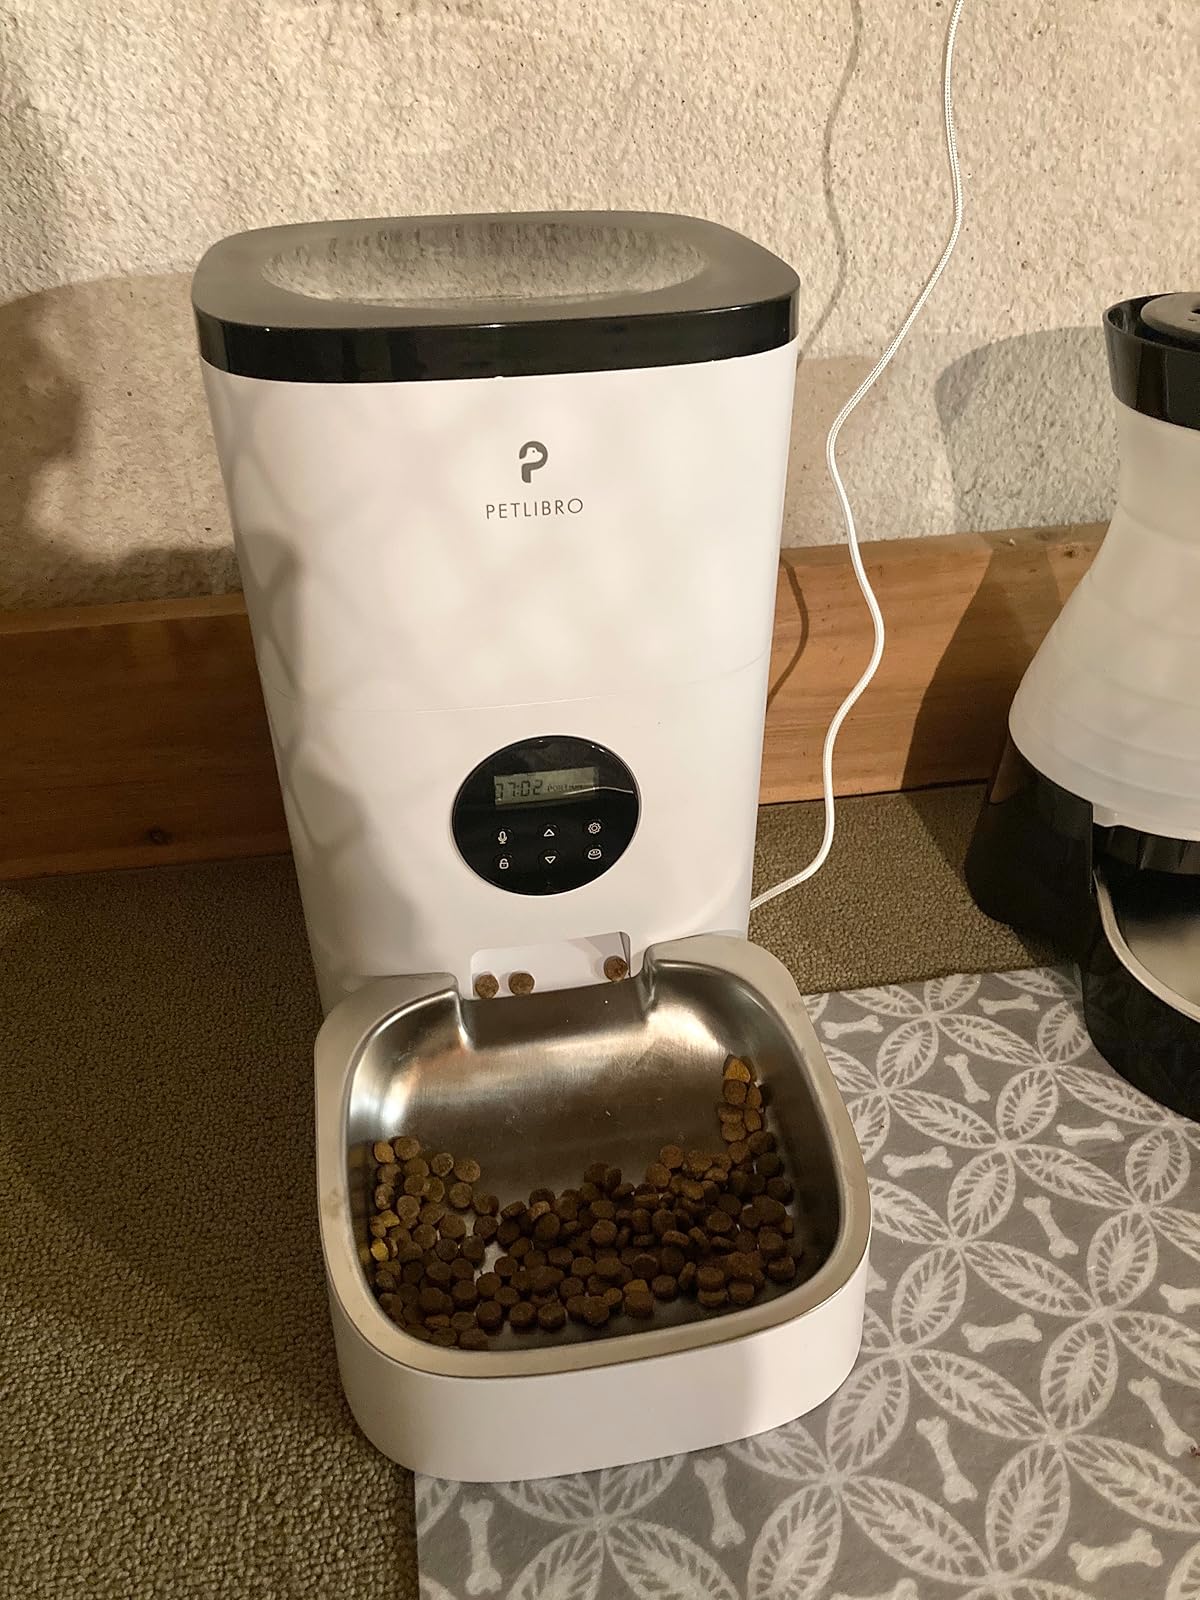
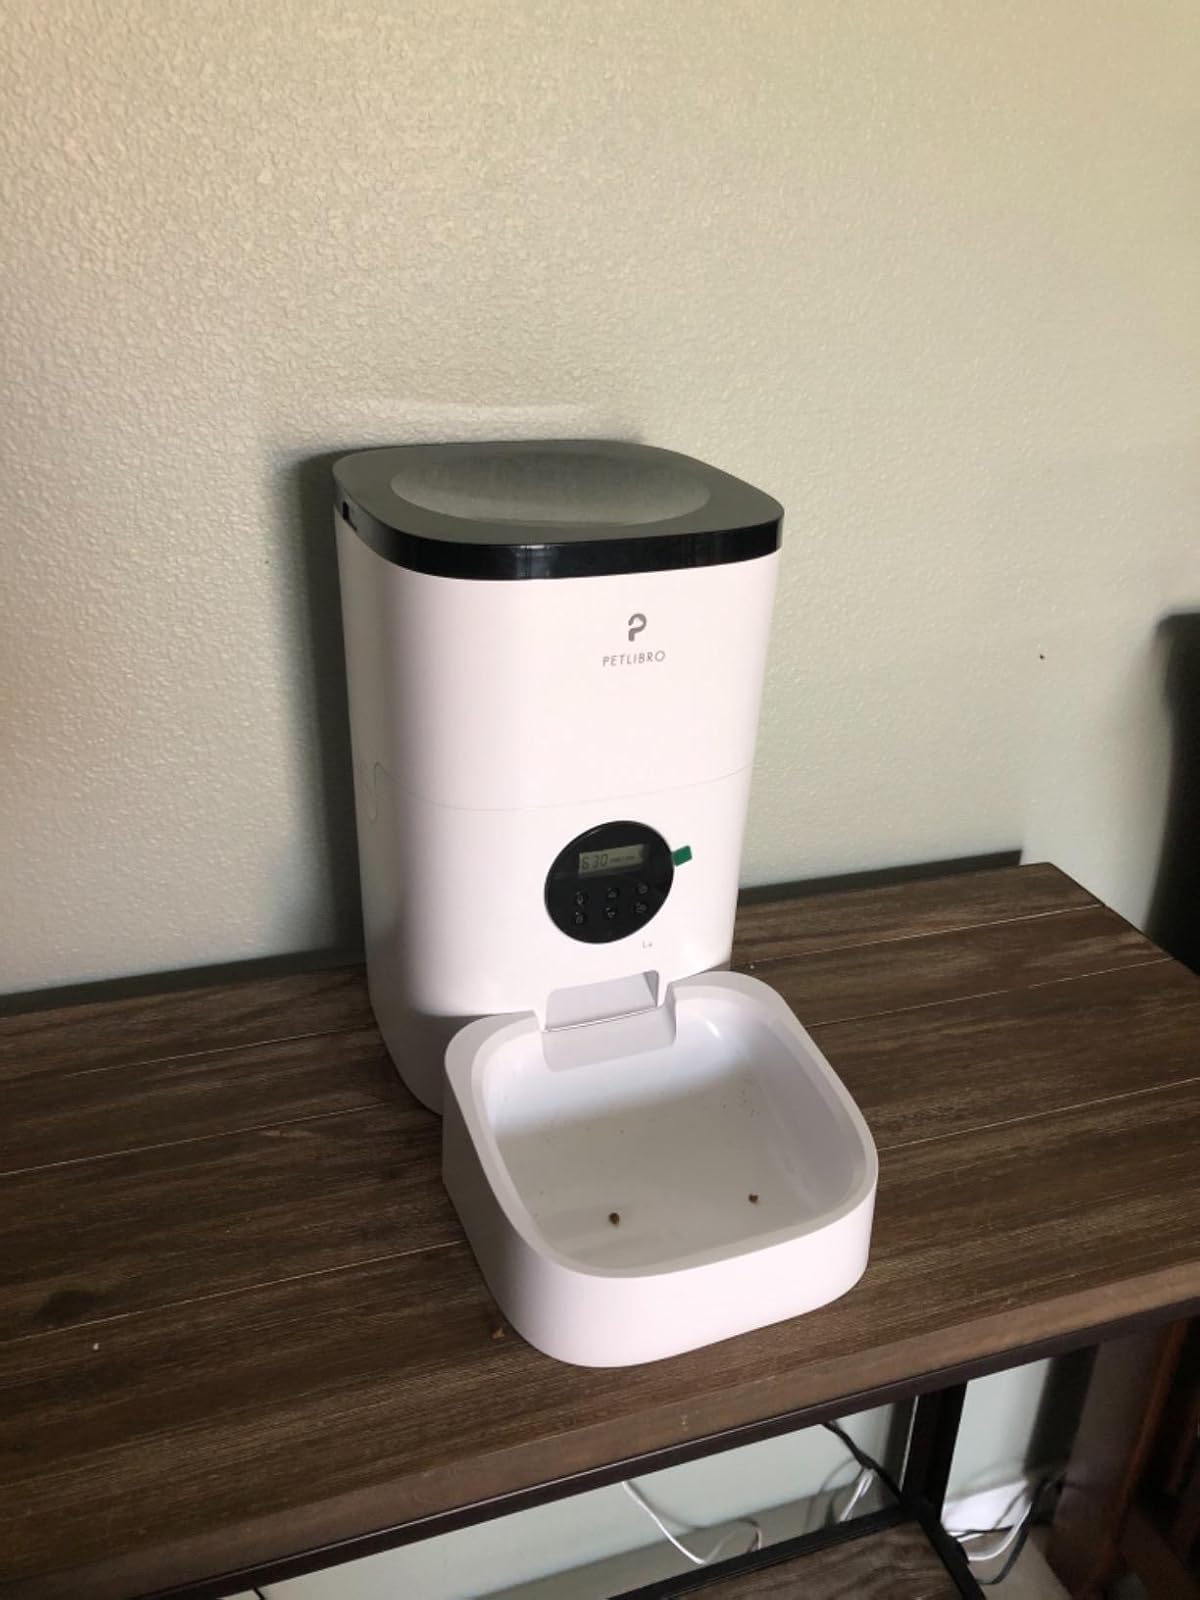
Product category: items_feeder
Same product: yes